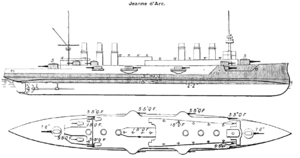
Le croiseur cuirassé Jeanne d'Arc, construit en 1895 d'après les plans de Louis-Émile Bertin, fut à son époque le plus grand et plus puissant de la marine française. Il fut lancé en 1902 du chantier naval du Mourillon à Toulon. Son blindage de ceinture, de passerelles et tourelles était de 150 mm.